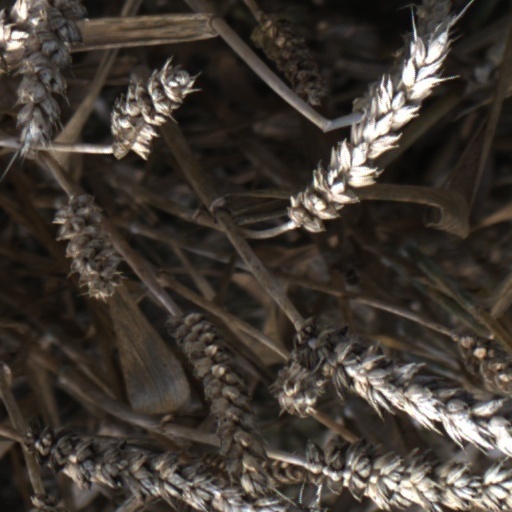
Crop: wheat